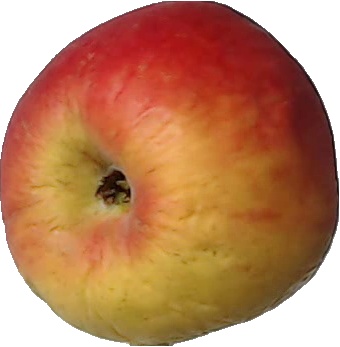
Label: apple_red_yellow_1